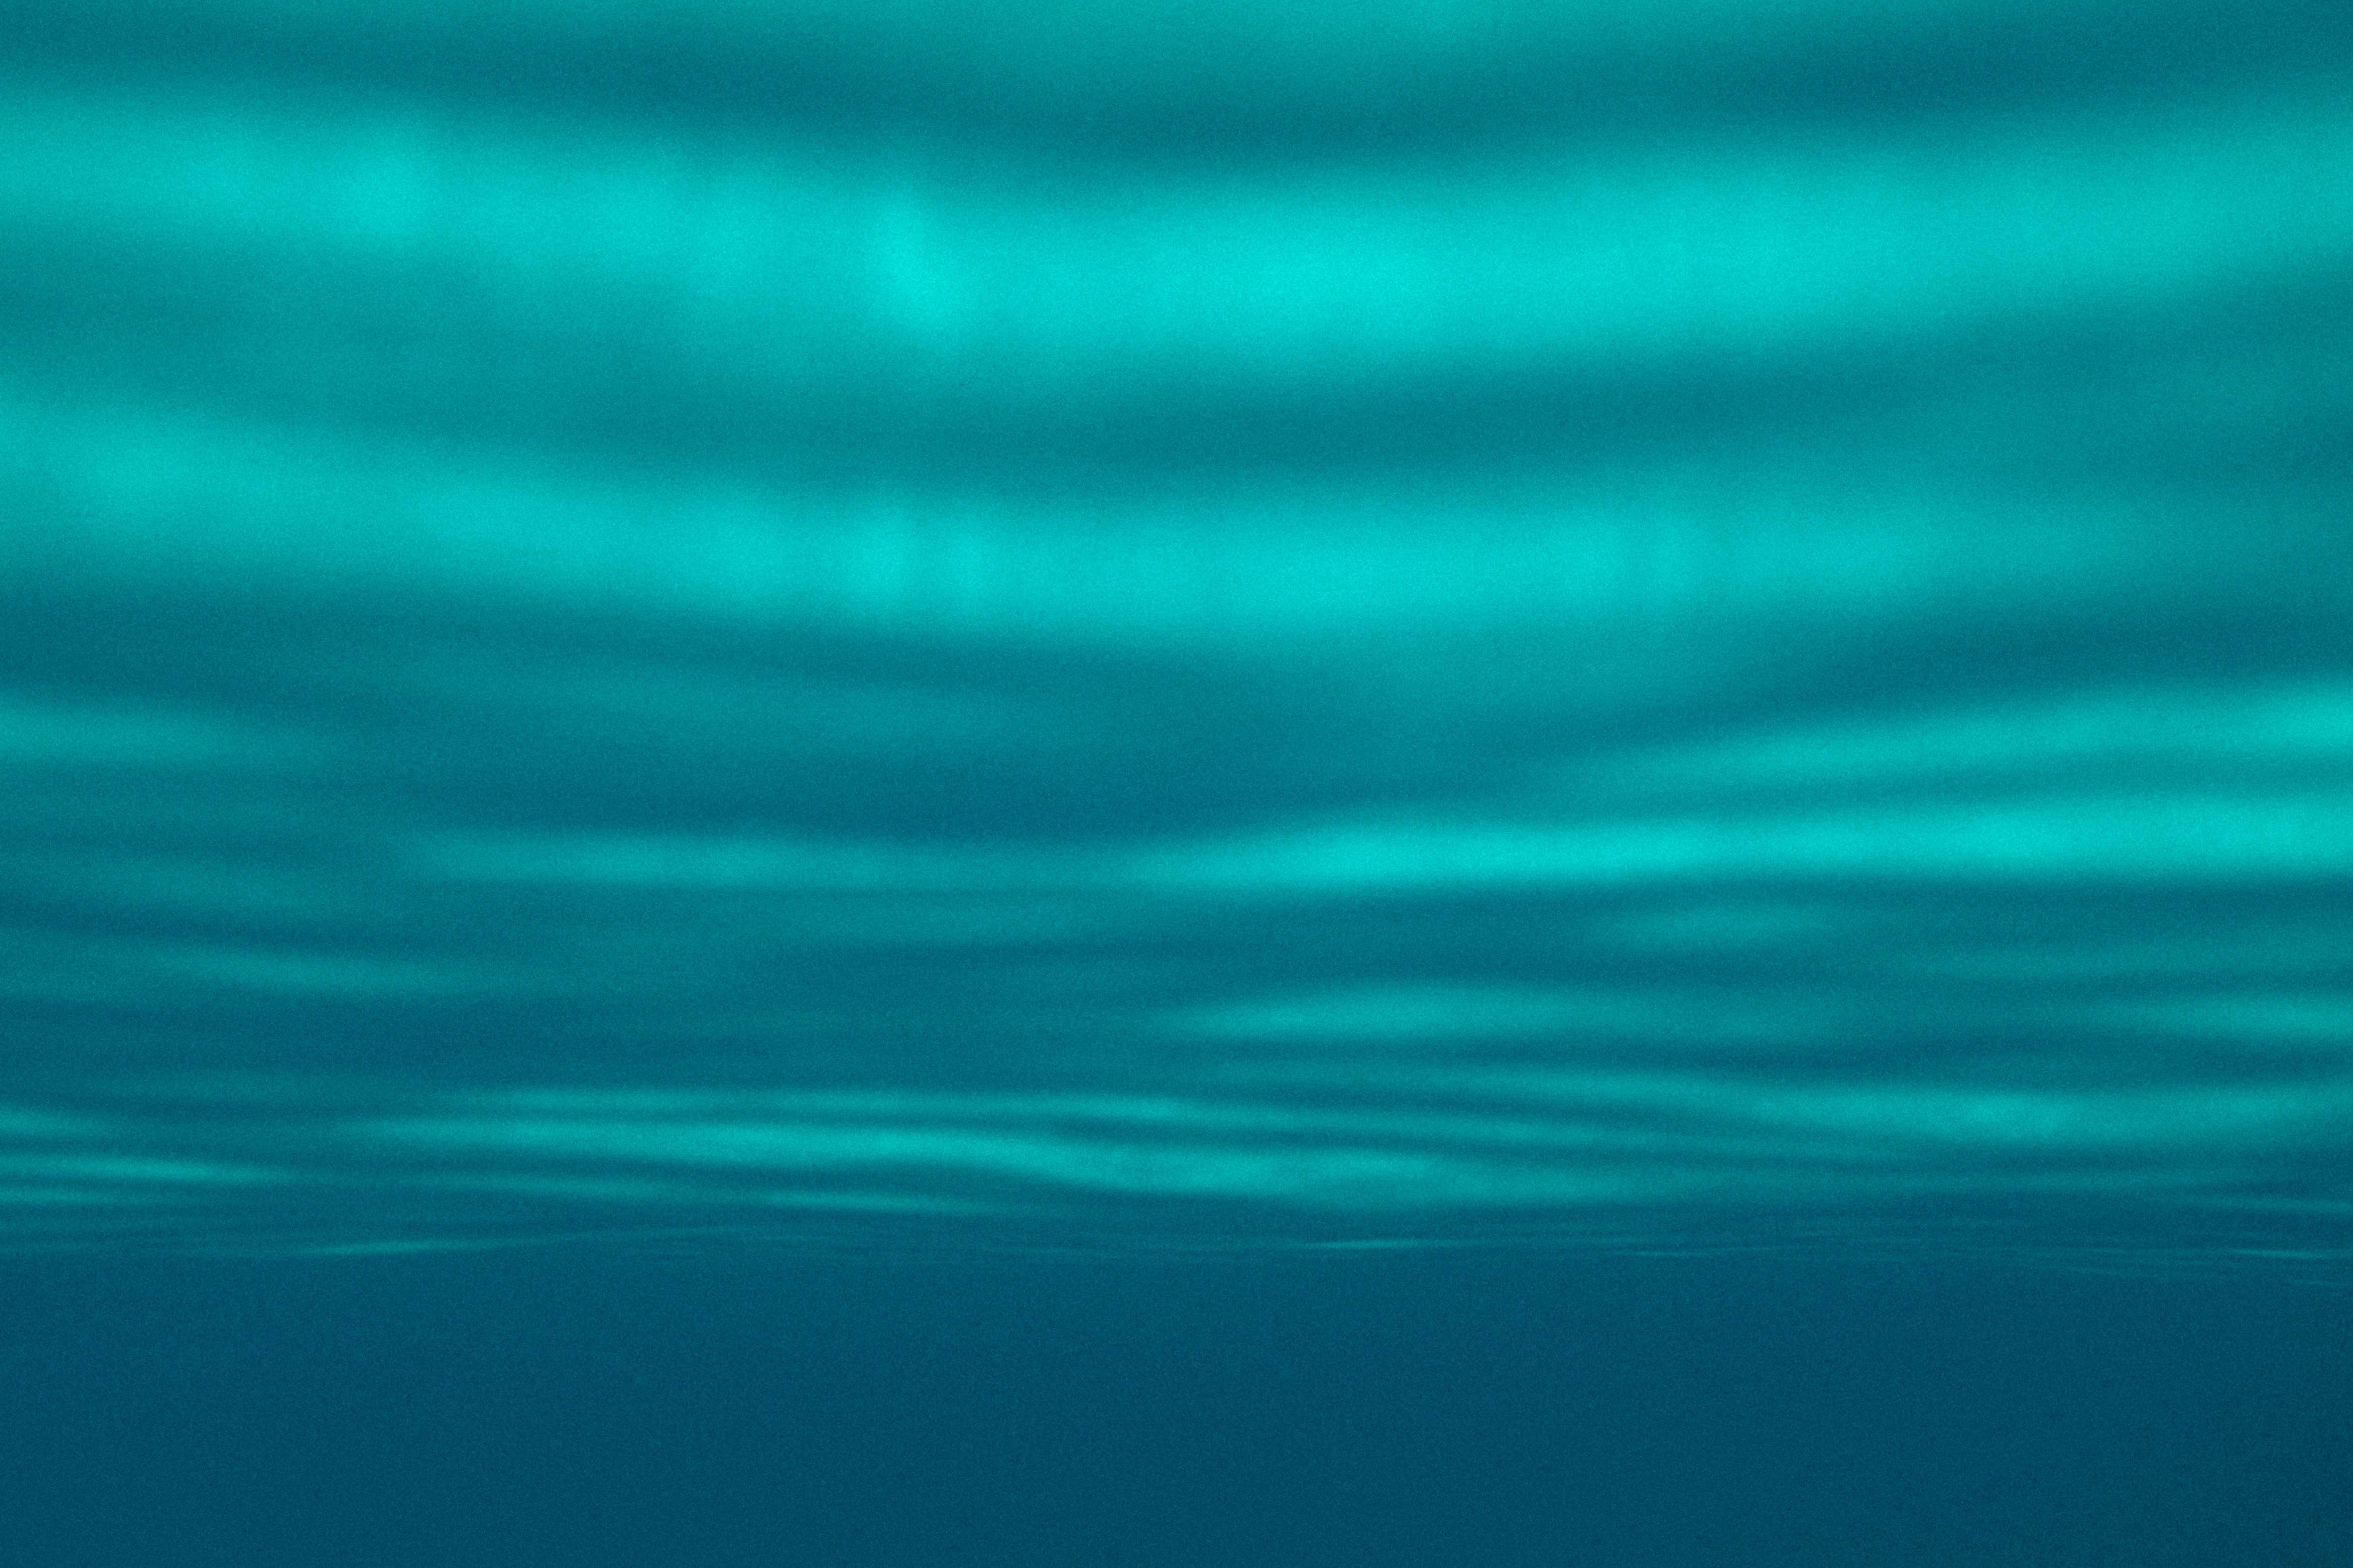
sea, water, ocean, horizon, sky, sunlight, wave, atmosphere, underwater, line, green, blue, computer wallpaper, wind wave